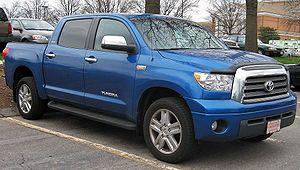
Le Tundra est un pick-up réalisé par Toyota. La première génération a été introduite en 1999 et a été remplacée en 2007 par une seconde version.